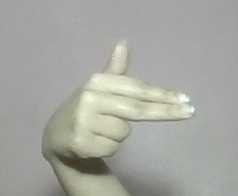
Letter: ghain